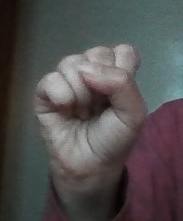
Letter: saad